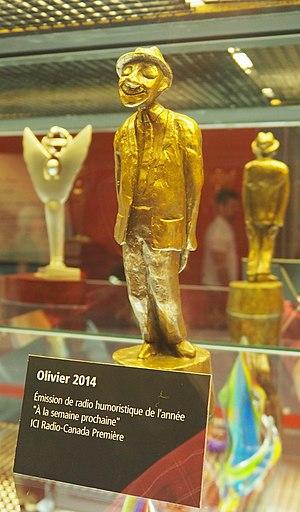
Olivier 2014 décerné à l'émission de Radio-Canada «
À la semaine prochaine est une émission de radio humoristique diffusée sur ICI Radio-Canada Première depuis septembre 2008.